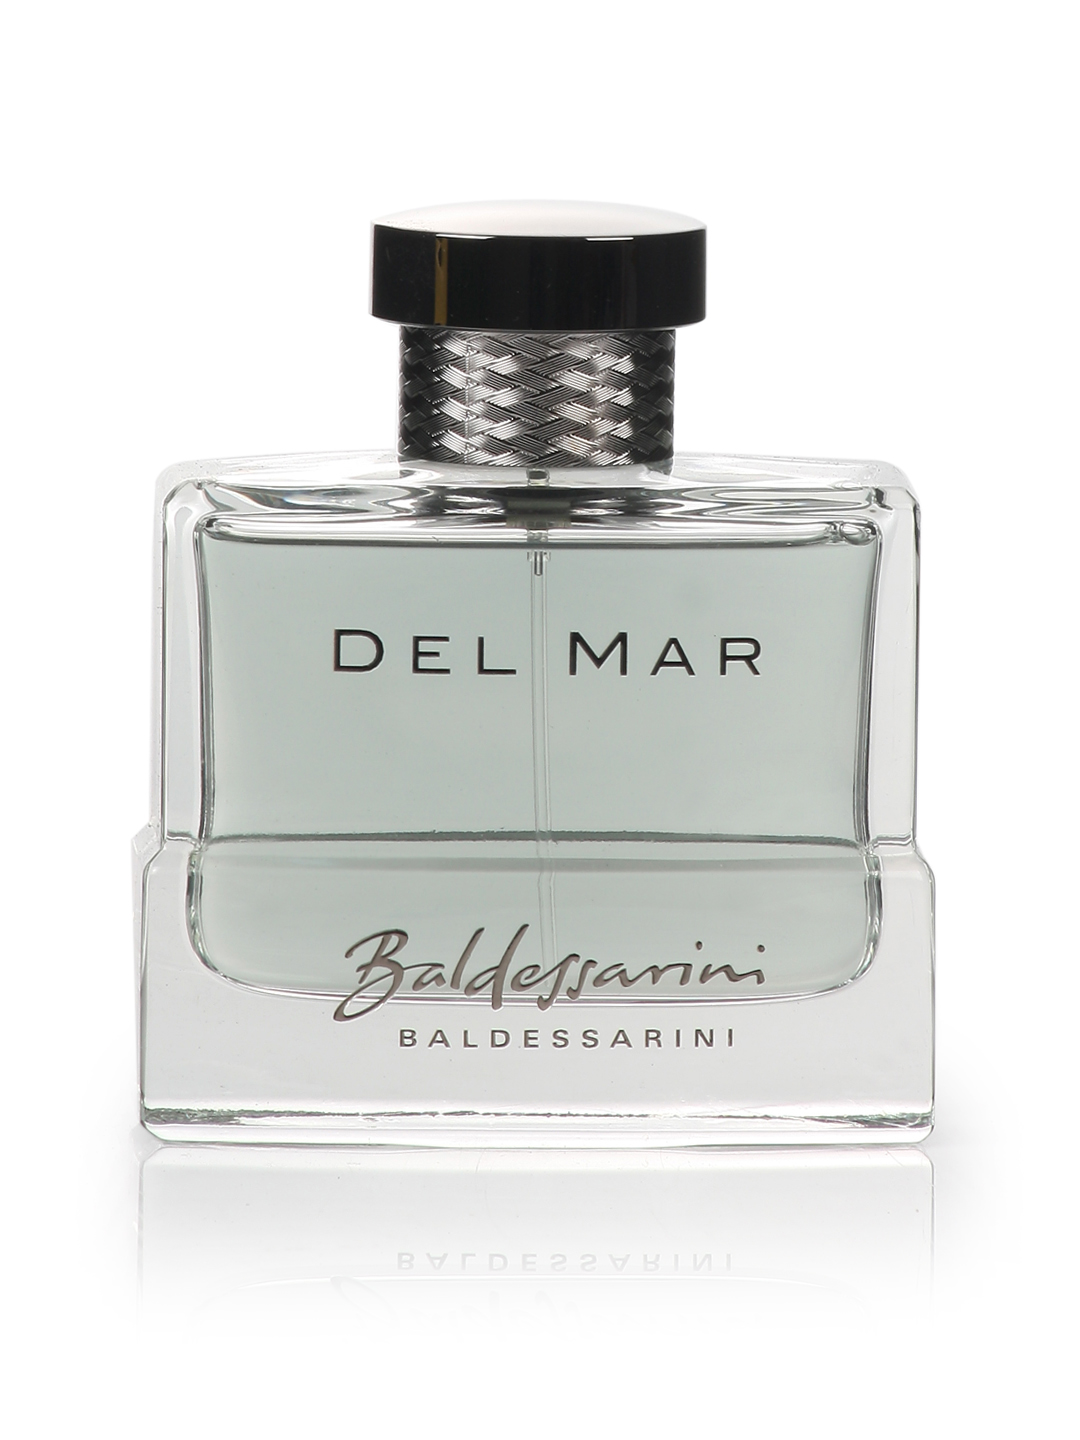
Baldessarini Delmar Men EDT Perfume
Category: Personal Care / Fragrance / Perfume and Body Mist
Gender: Men
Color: Blue
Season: Spring 2017
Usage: Casual